Yehoshua Bertonov

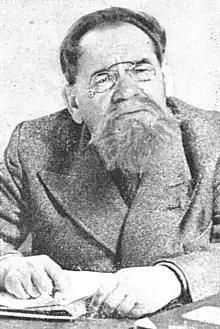
1930

Yehoshua Bertonov (March 16, 1881 – ) was an Israeli stage actor.